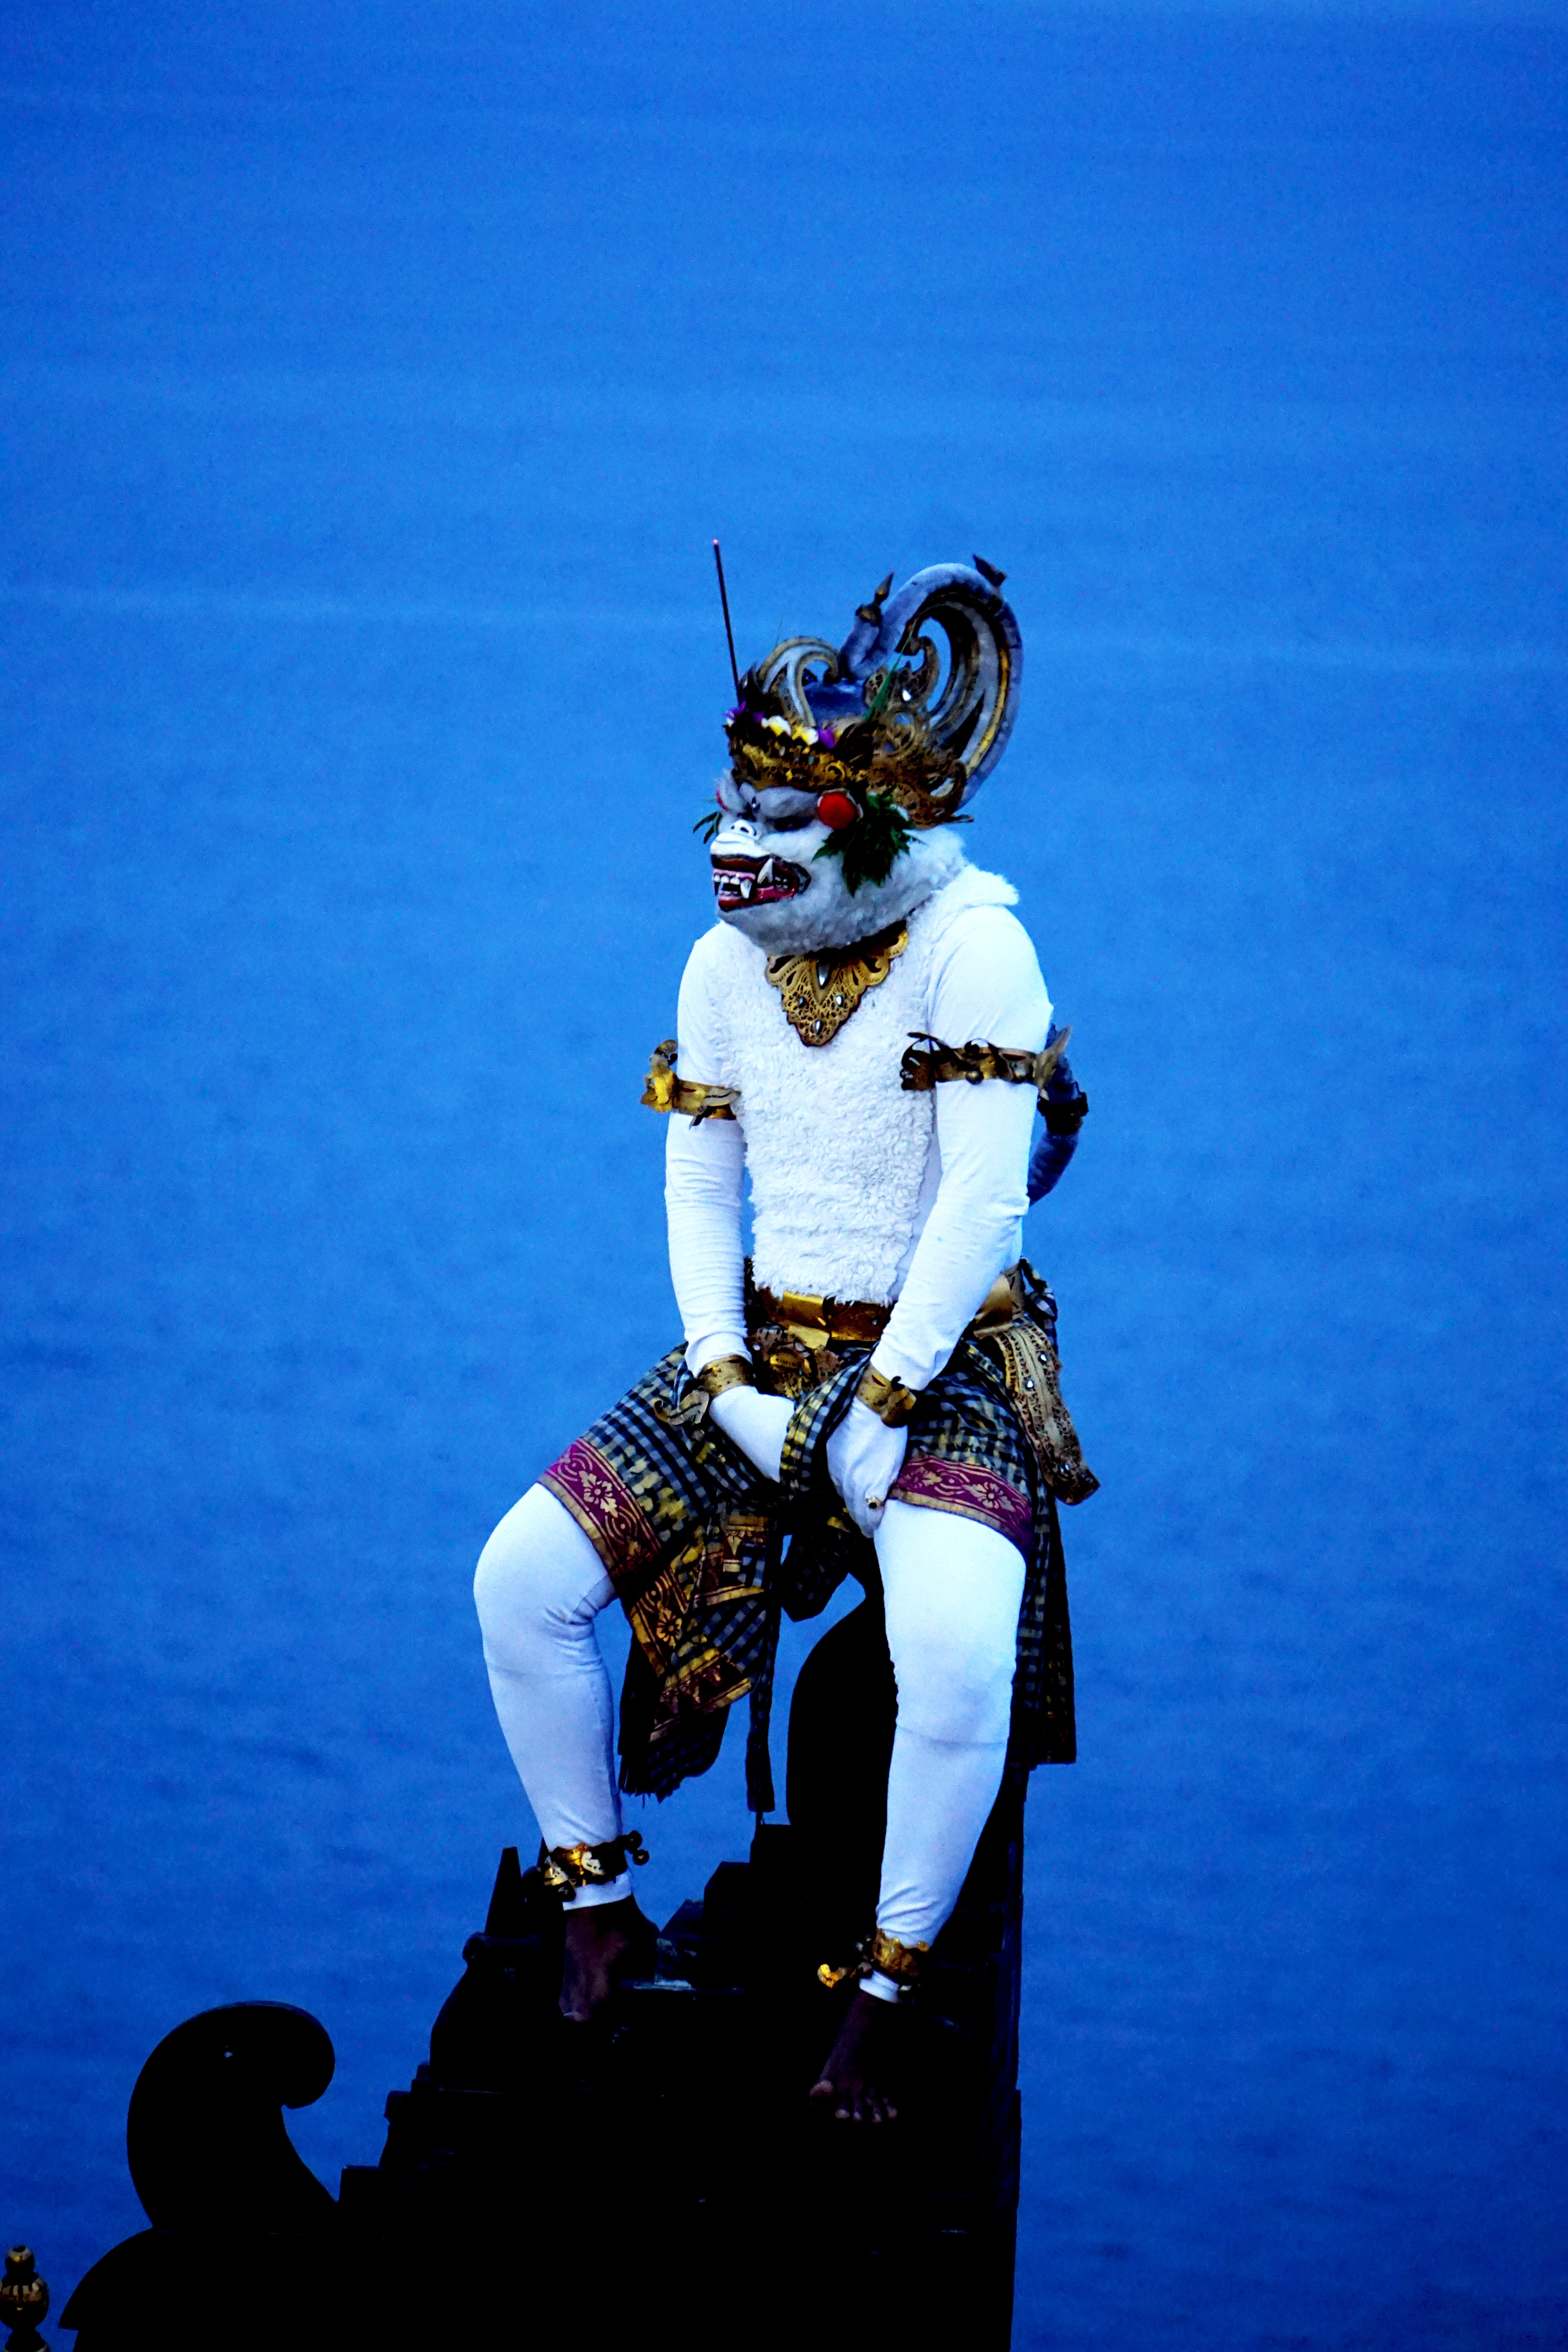
blue, toy, costume